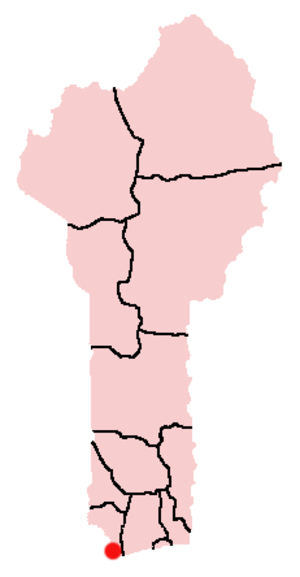
La Villa Karo est un centre culturel et une résidence d'artistes finno-africain. Elle est située dans la petite ville côtier de Grand-Popo, au Bénin. Son principal objectif est de créer un pont entre les artistes et les acteurs culturels finlandais et africains. Son but est d'offrir aux artistes finlandais, chercheurs, enseignants et autres professionnels des domaines culturel et social, la possibilité de résider en Afrique. Il encourage et invite aussi les professionnels de la culture africains à se rendre en Finlande.